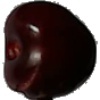
Label: cherry